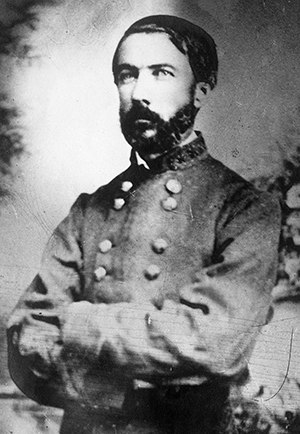
Daniel Harvey Hill
Daniel Harvey Hill
Daniel Harvey Hill var general i sydstatshæren under den amerikanske borgerkrig og skolemand i syden. Han var kendt som en aggressiv leder og var en asketisk, dybt religiøs mand ved en tør sarkastisk humor. Han var svoger til Stonewall Jackson, en nær ven af både James Longstreet og Joseph E. Johnston, men uenigheder med både Robert E. Lee og Braxton Bragg betød, at han ikke var vellidt af præsident Jefferson Davis.